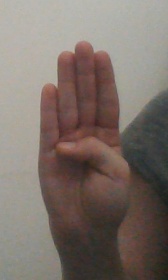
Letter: kaaf